Tokyo Yamimushi

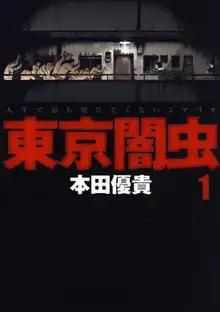
First "tankōbon" volume cover

is a Japanese manga series written and illustrated by Yūki Honda. It was serialized in Hakusensha's "seinen" manga magazine "Young Animal" from August 2010 to January 2013, with its chapters collected in seven "tankōbon" volumes. It was followed by a sequel, "Tokyo Yamimushi -2nd Scenario- Pandora", serialized in the same magazine from February 2013 to January 2016, with its chapters collected in eight "tankōbon" volumes. A live-action film adaptation premiered in September 2013. A second live-action film, "Tokyo Yamimushi: Pandora", premiered in April 2015.